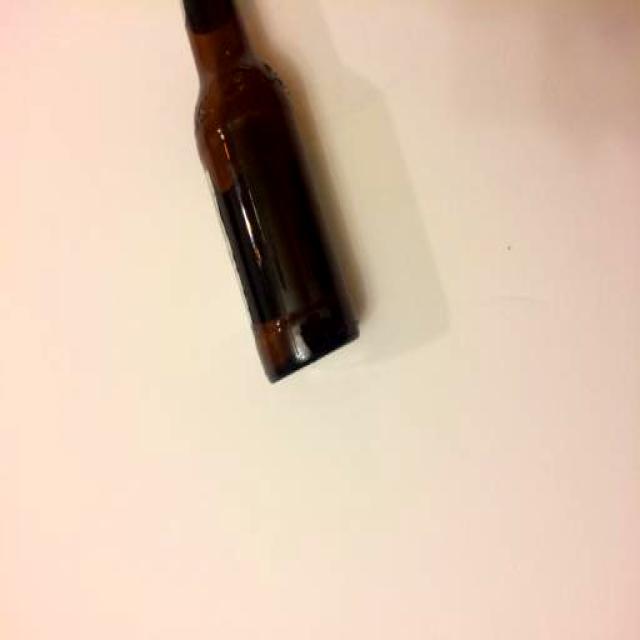
Label: Glass